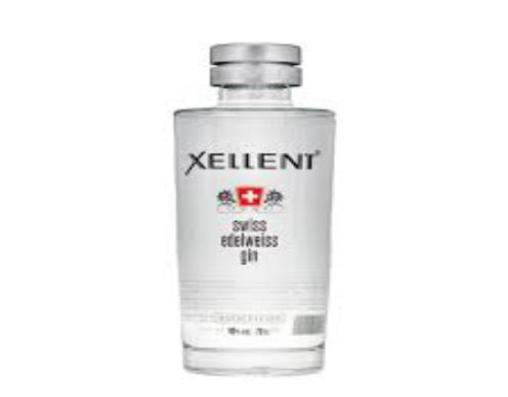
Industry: Necessities